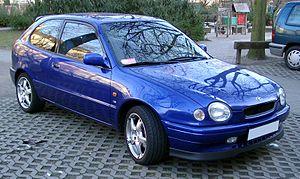
La Toyota Corolla modèle E110 est une berline compacte du constructeur automobile japonais Toyota. Elle est la 8ᵉ génération de Corolla, lancée en 1995 au Japon et en 1997 en Europe et en Amérique du Nord.